Malta women's national football team

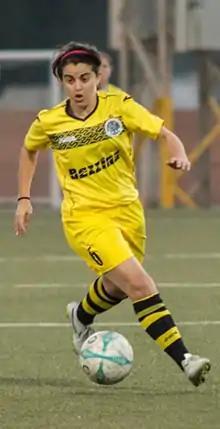
In 2015 Dorianne Theuma was Malta's most capped player with 64 caps.

Below is a list of the 10 players with the most caps for Malta.